Billy Crystal

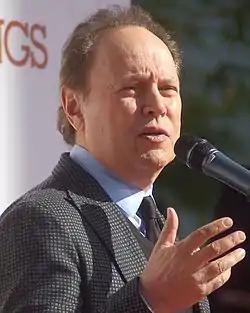
Crystal at the 2013 TCL Chinese Theatre

Crystal directed the made-for-television movie "61*" (2001) based on Roger Maris's and Mickey Mantle's race to break Babe Ruth's single-season home run record in 1961. This earned Crystal an Primetime Emmy Award nomination for Outstanding Directing for a Miniseries, Movie or a Special. More recent performances include roles in "America's Sweethearts" (2001), the sequel "Analyze That" (2002), and "Parental Guidance" (2012). Crystal later went on to provide the voice of Mike Wazowski in the blockbuster Pixar film "Monsters, Inc." (2001), "Cars" (2006), during the epilogue in the end credits, and to reprise his voice role in the prequel, "Monsters University" (2013). Crystal also provided the voice of Calcifer in the English version of Hayao Miyazaki's "Howl's Moving Castle" (2004). He won the 2005 Tony Award for Best Special Theatrical Event for "700 Sundays", a two-act, one-man play, which Crystal conceived and wrote about his parents and his childhood growing up on Long Island. Crystal toured throughout the US with the show in 2006 and then Australia in 2007. Following the initial success of the play, he wrote the book "700 Sundays" for Warner Books, which was published on October 31, 2005. In conjunction with the book and the play that also paid tribute to his uncle Milt Gabler, Crystal produced two CD compilations: "Billy Crystal Presents: The Milt Gabler Story", which featured his uncle's most influential recordings from Billie Holiday's "Strange Fruit" to "Rock Around the Clock" by Bill Haley & His Comets; and "Billy Remembers Billie" featuring Crystal's favorite Holiday recordings.